Direct Fusion Drive

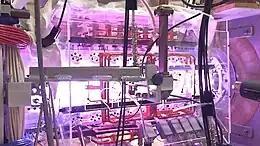
One rotating magnetic field pulse of the Princeton field-reversed configuration (PFRC 2) device during testing

Direct Fusion Drive (DFD) is a conceptual, low radioactivity, nuclear-fusion rocket engine, designed to produce both thrust and electric power, suitable for interplanetary spacecraft. The concept is based on the Princeton field-reversed configuration reactor, invented in 2002 by Samuel A. Cohen. It is being modeled and experimentally tested at Princeton Plasma Physics Laboratory, a U.S. Department of Energy facility, as well as modeled and evaluated by Princeton Satellite Systems (PSS). As of 2018, a direct fusion drive project driven by NASA is said to have entered its simulation phase, presented as the second phase of the concept's evolution.